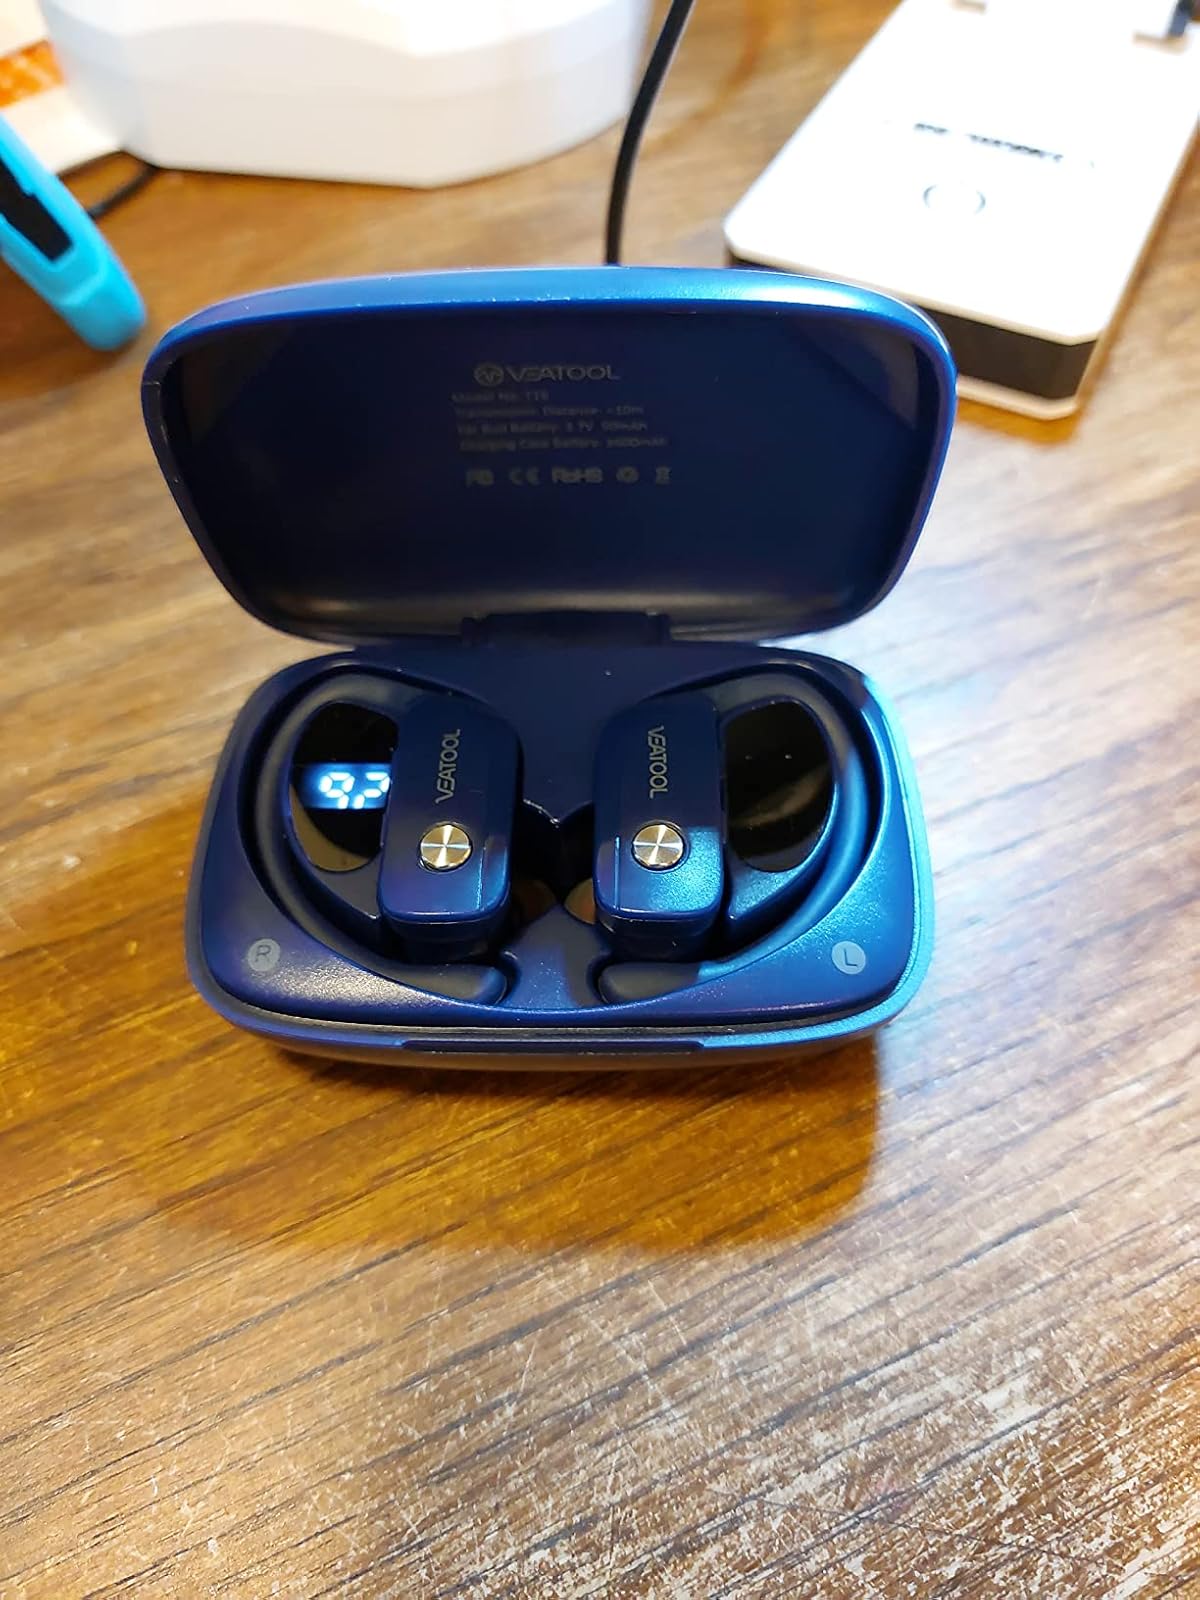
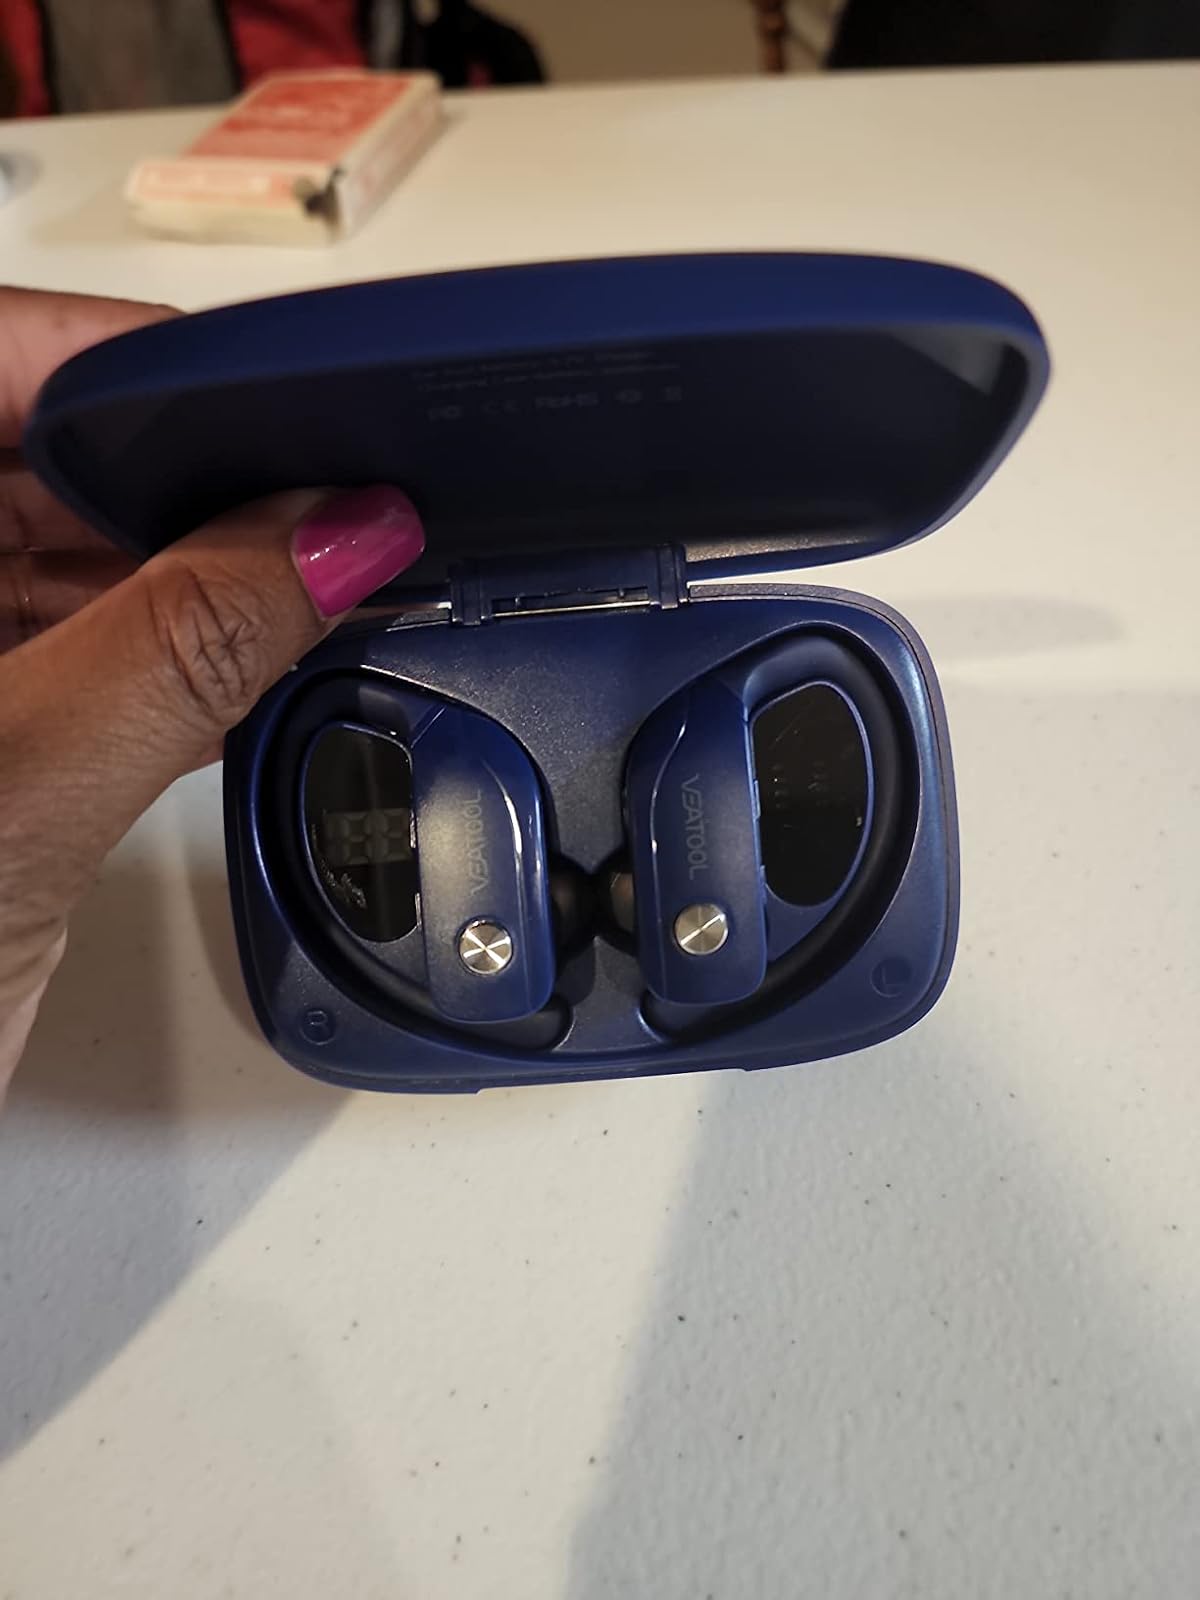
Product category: earbuds
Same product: yes